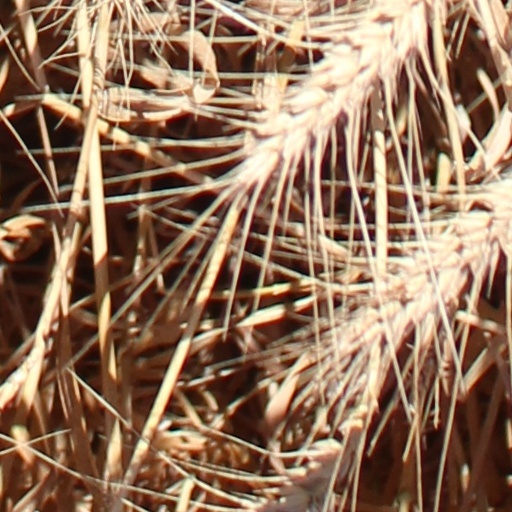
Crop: wheat